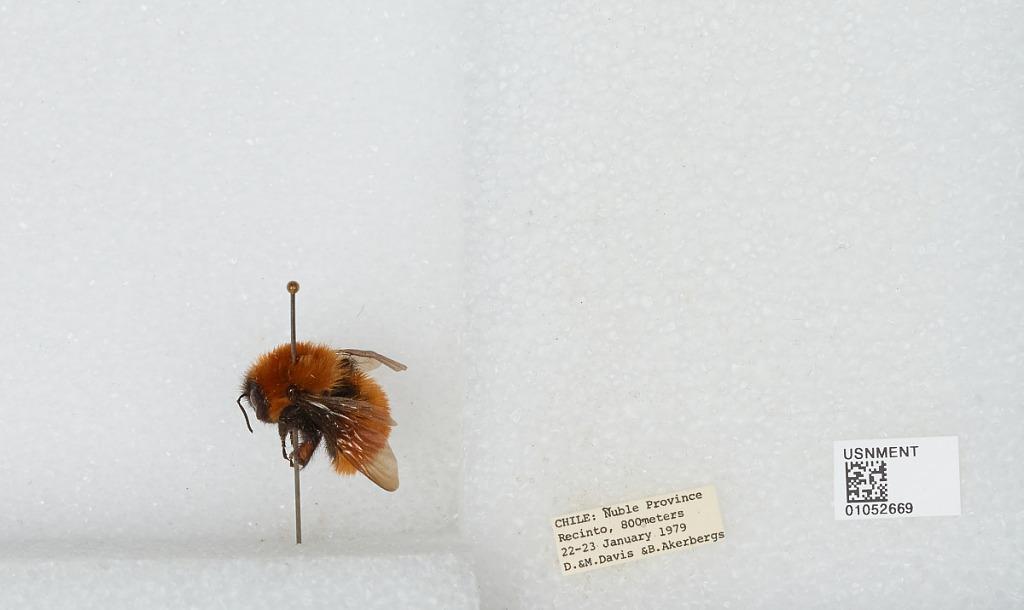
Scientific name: Bombus sp.
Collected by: D. Davis, M. Davis & B. Akerbergs
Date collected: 1979-1-22
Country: Chile
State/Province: Biobio
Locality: Recinto
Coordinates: -36.8, -71.73